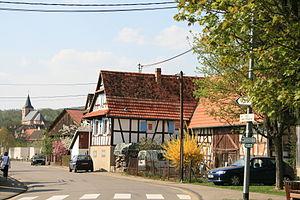
Preuschdorf, Alsace
Preuschdorf est une commune française située dans le département du Bas-Rhin, en région Grand Est.